Transport in Jerusalem

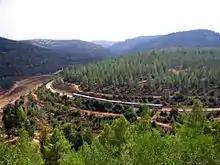
Jerusalem train

Israel Railways operates two separate train lines to Jerusalem. The main line is the new high-speed rail link, which opened in 2018, with an expected transit time from Tel Aviv of about 30 minutes. It runs from Tel Aviv to Jerusalem via Ben Gurion Airport and terminates at a new underground station, Jerusalem–Yitzhak Navon railway station, located between the Jerusalem Central Bus Station and the International Convention Center.